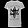
Label: T - shirt / top